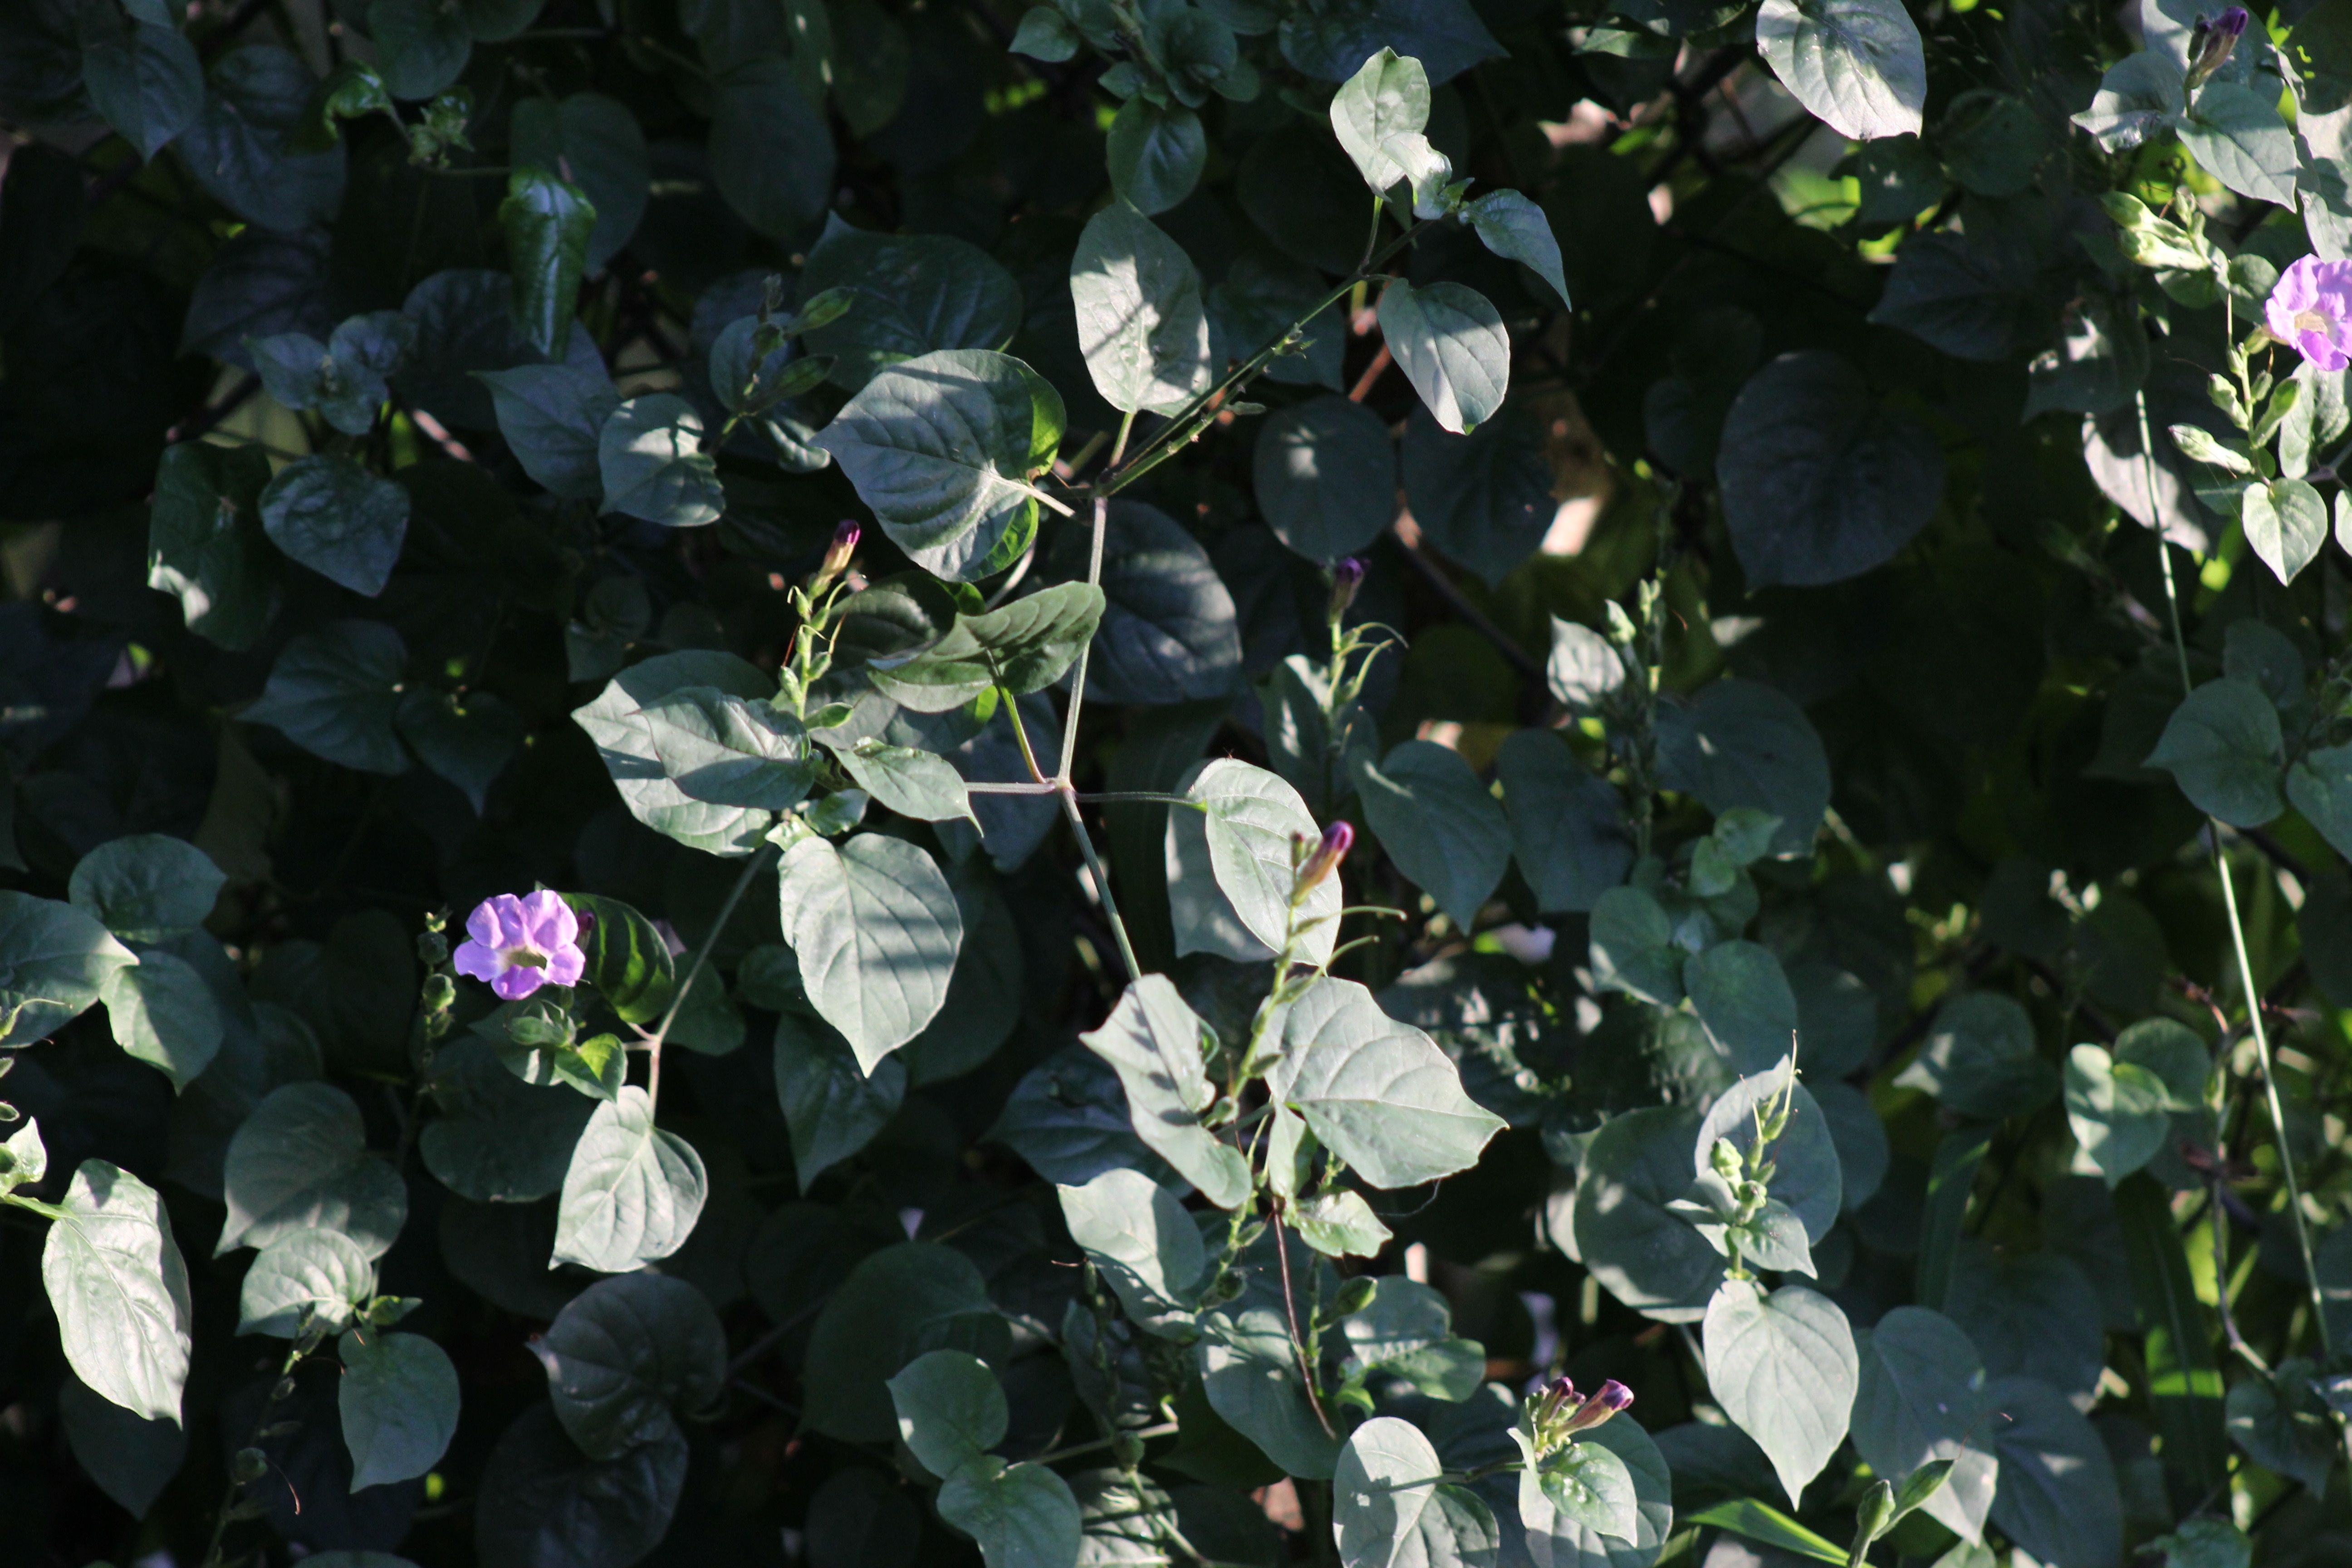
branch, blossom, plant, leaf, flower, produce, botany, flora, shrub, flowering plant, land plant